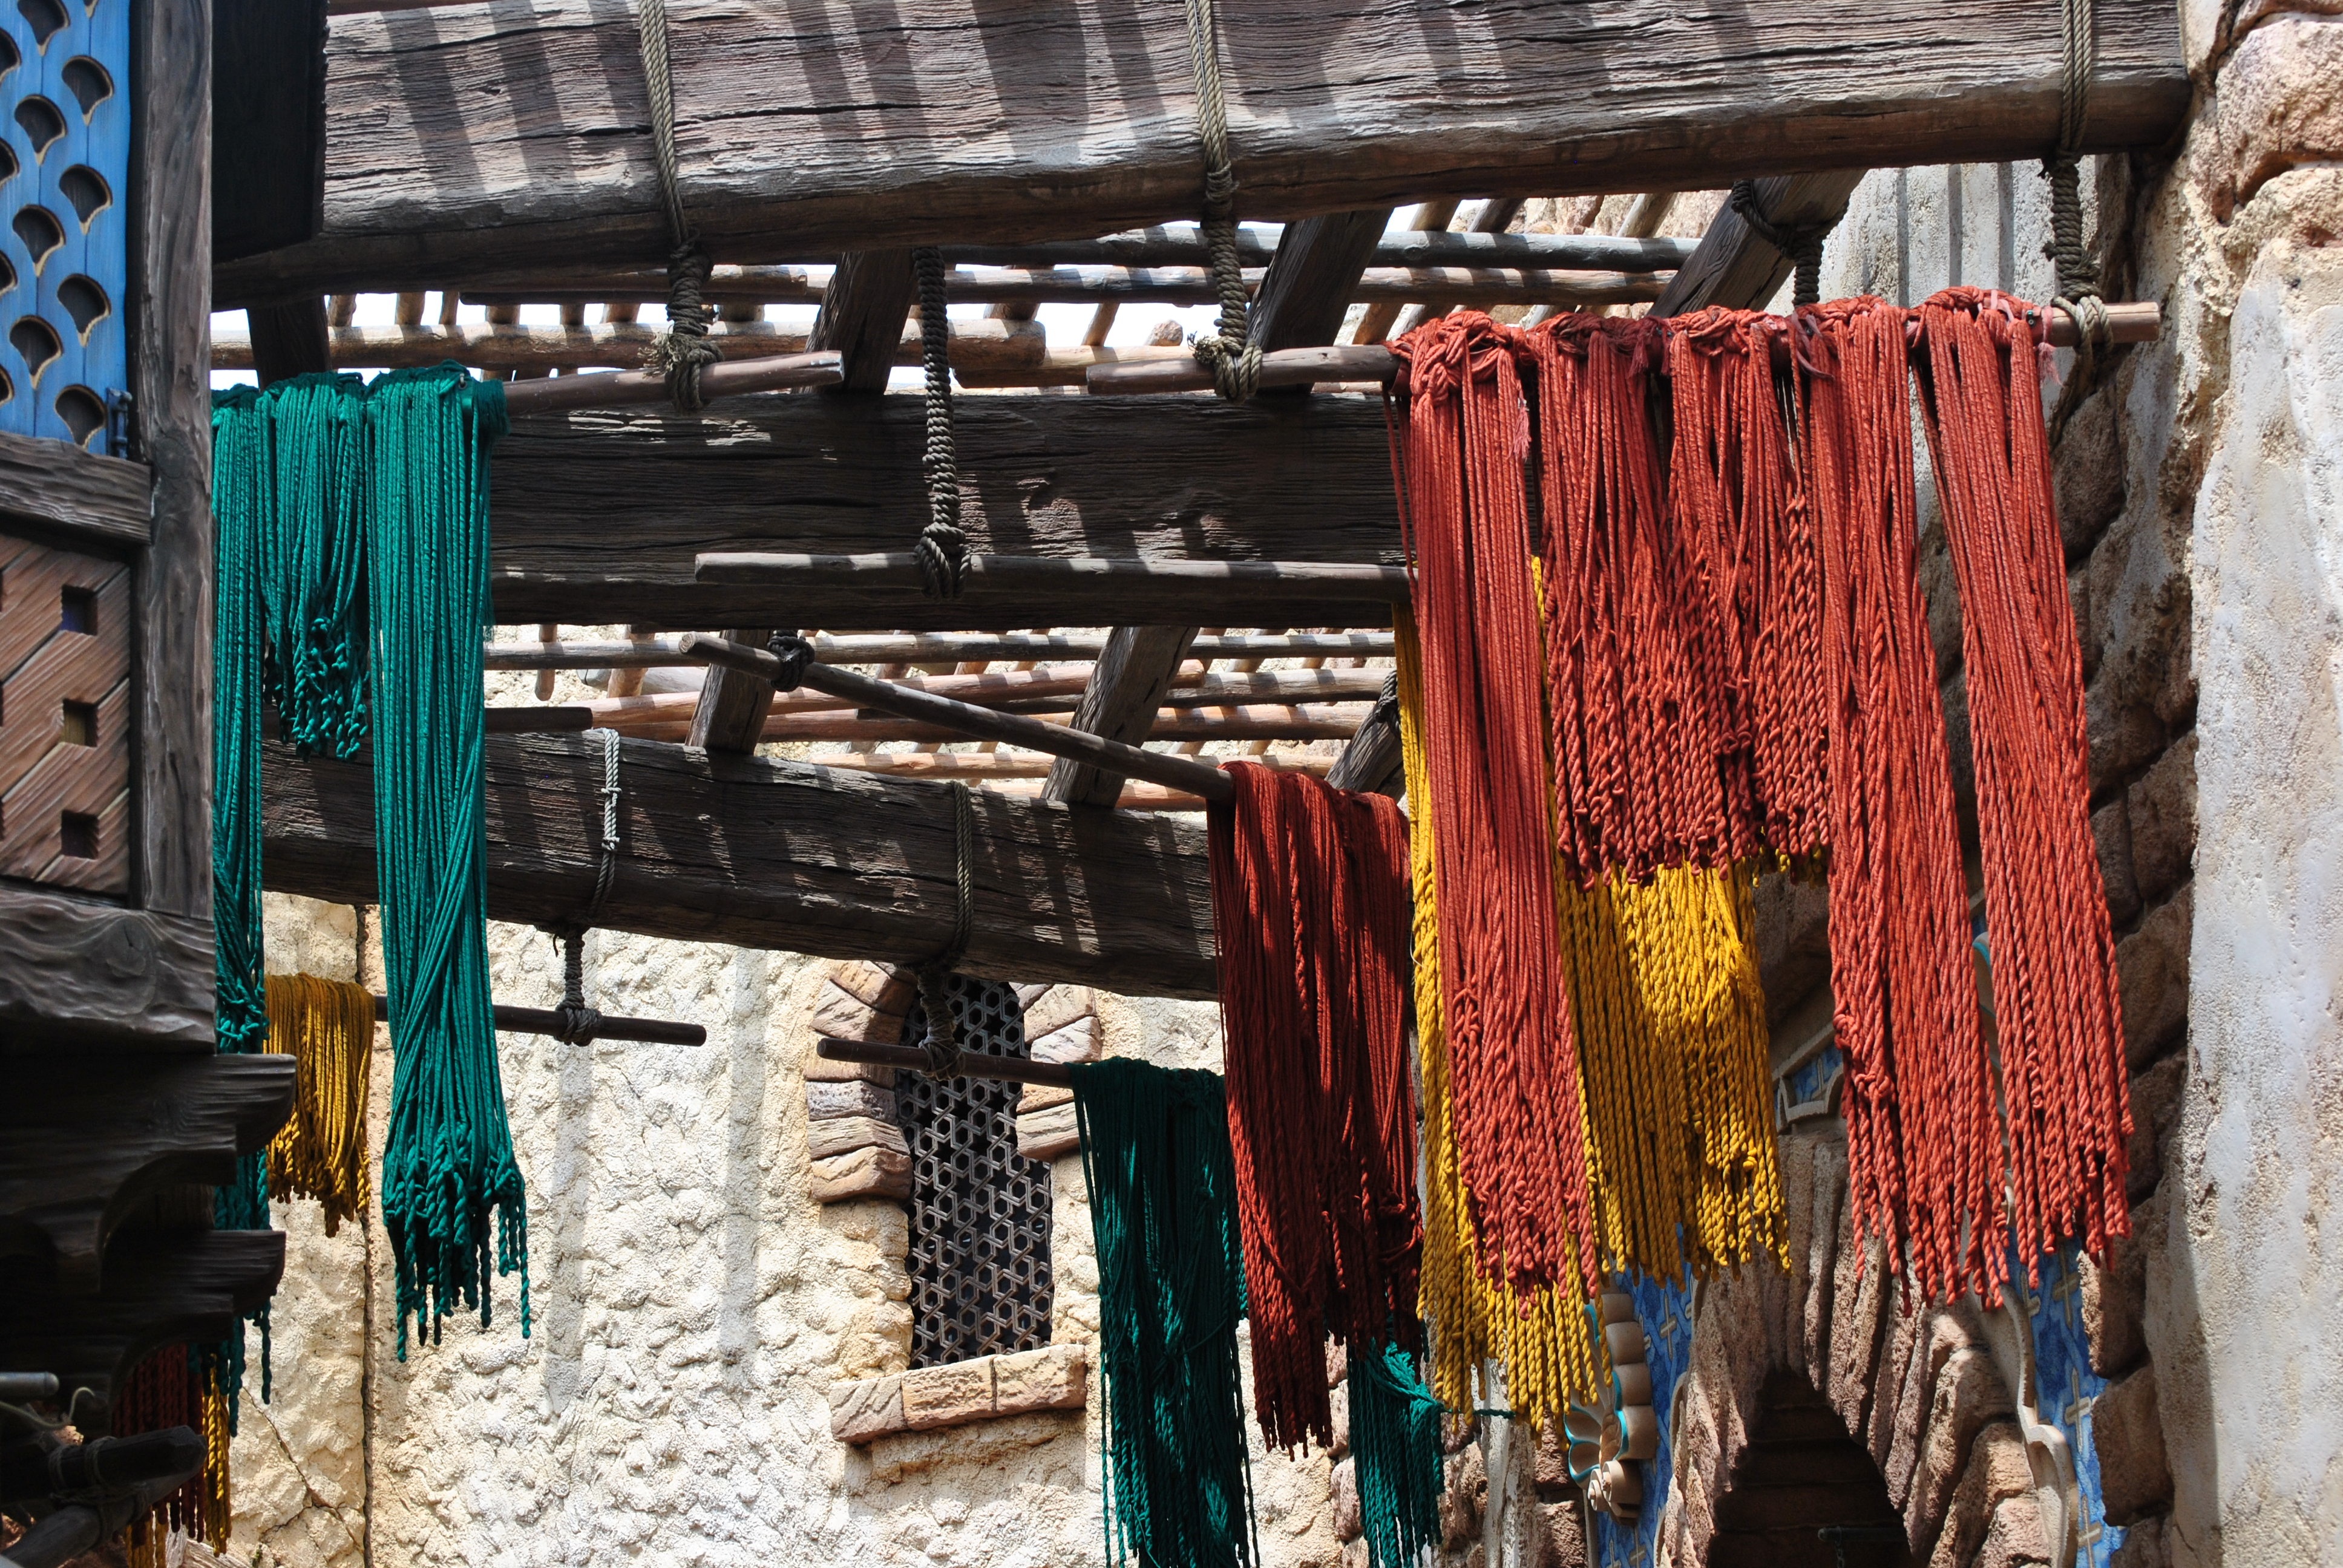
wood, city, travel, color, market, colorful, tourism, tokyo, temple, stall, slum, threads, urban area, ancient history, human settlement, disney sea